Soprano trombone

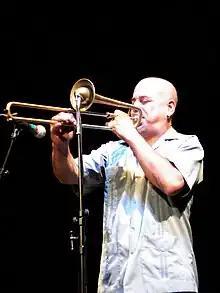
Steven Bernstein performing in Saalfelden, 2009

Trombones smaller than the soprano have only been built since the 1950s, when they first appeared as novelty or "show" instruments.